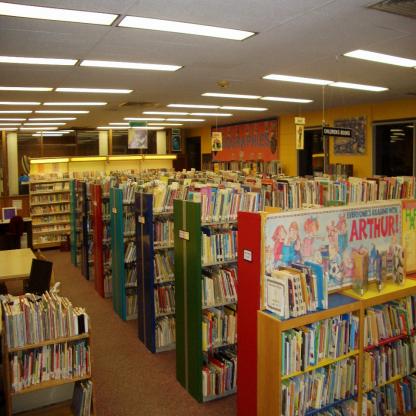
Scene: Indoor